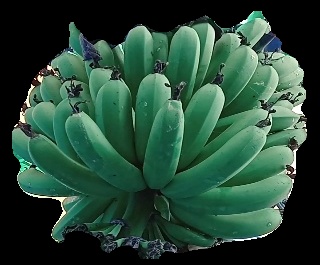
Variety: pachbale
Grade: grade1